House of Orange-Nassau

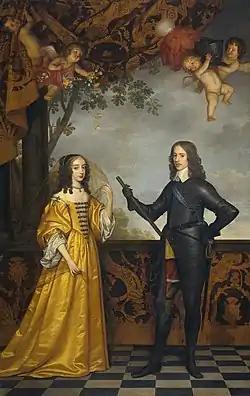
Willem II (1626–50), prince of Orange, and his wife Princess Maria Stuart of England (1631–60).

Frederick Henry died in 1647 and his son succeeded him. As the Treaty of Munster was about to be signed, thereby ending the Eighty Years' War, William tried to maintain the powers he had in wartime as military commander. These would necessarily be diminished in peacetime as the army would be reduced, along with his income. This met with great opposition from the regents. When Andries Bicker and Cornelis de Graeff, the great regents of the city of Amsterdam refused some mayors he appointed, he besieged Amsterdam. The siege provoked the wrath of the regents. William died of smallpox on November 6, 1650, leaving only a posthumous son, William III (*November 14, 1650). Since the Prince of Orange upon the death of William II, William III, was an infant, the regents used this opportunity to leave the stadtholdership vacant. This inaugurated the era in Dutch history that is known as the First Stadtholderless Period. A quarrel about the education of the young prince arose between his mother and his grandmother Amalia (who outlived her husband by 28 years). Amalia wanted an education which was pointed at the resurgence of the House of Orange to power, but Mary wanted a pure English education. The Estates of Holland, under Jan de Witt and Cornelis de Graeff, meddled in the education and made William a "child of state" to be educated by the state. The doctrine used in this education was keeping William from the throne. William became indeed very docile to the wishes of the regents and the Estates.